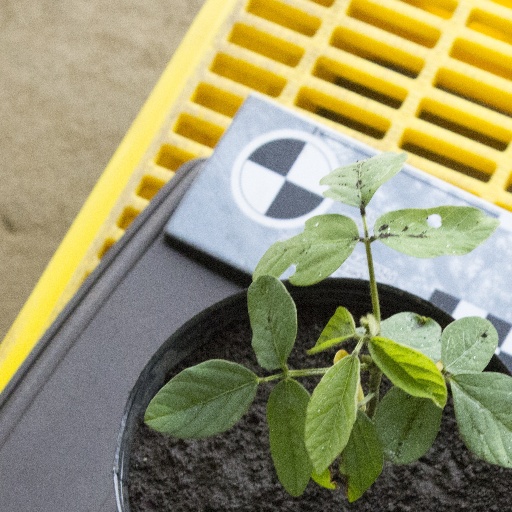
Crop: soybean